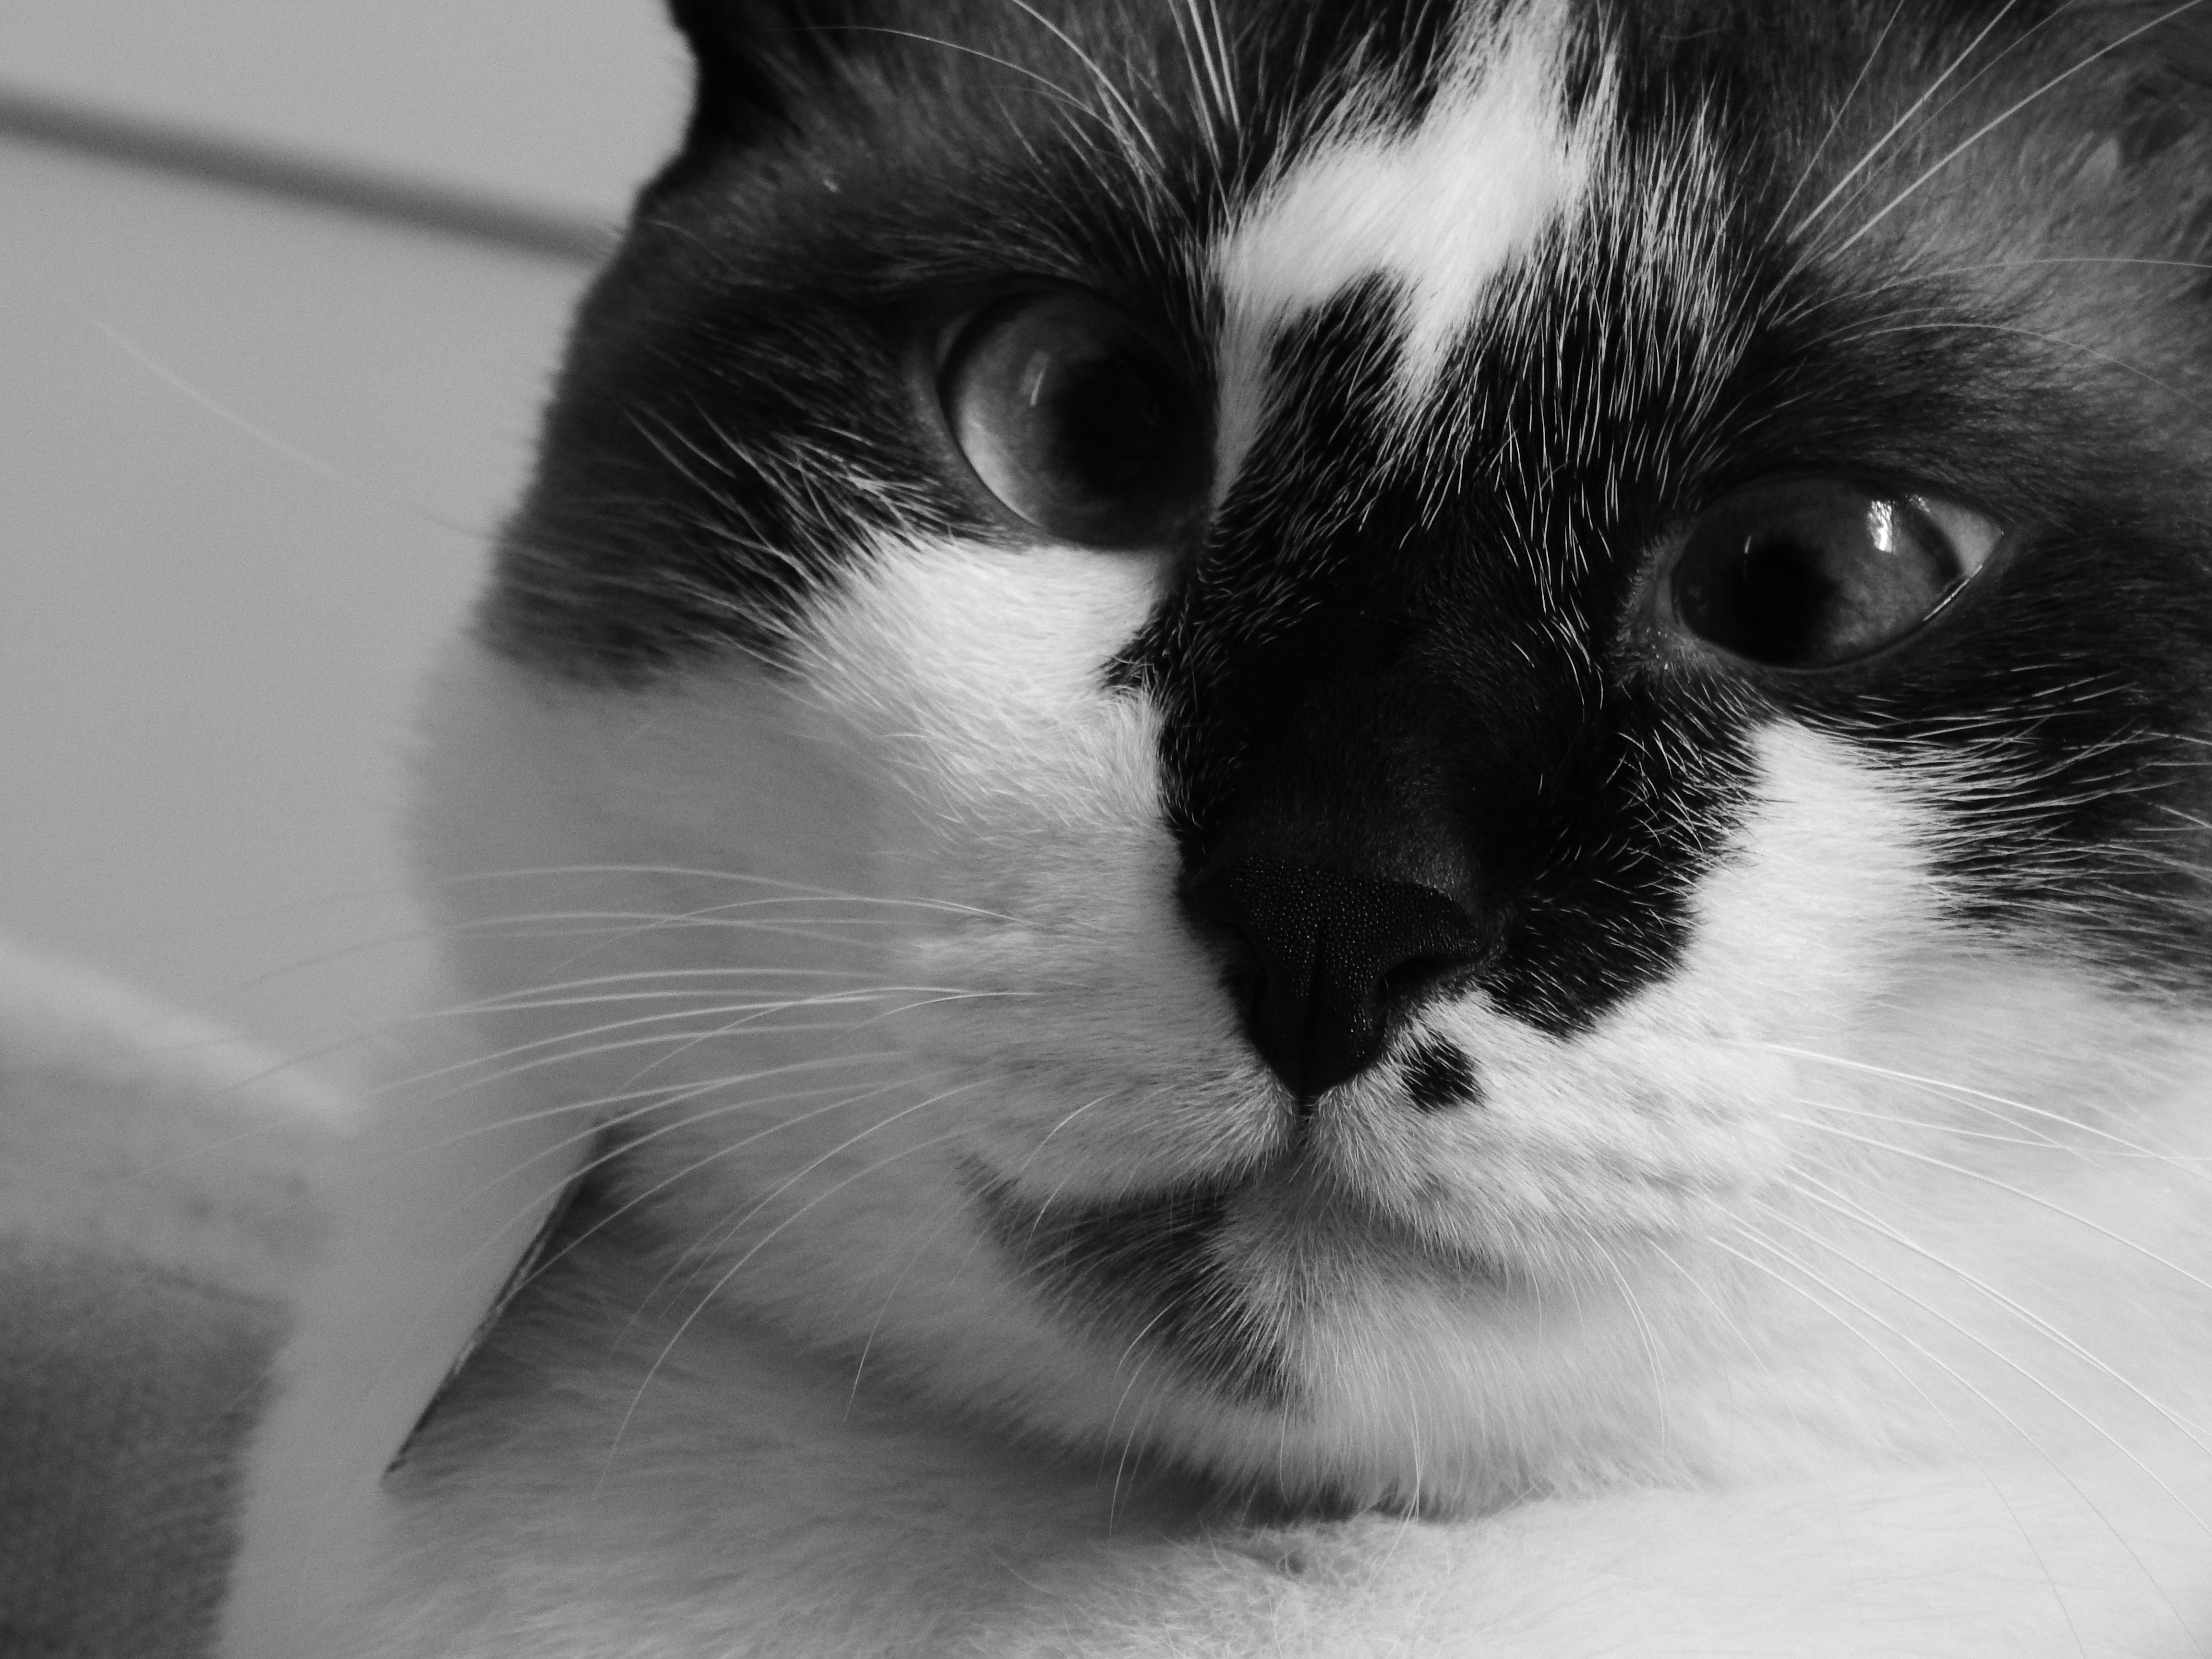
black and white, white, animal, cute, love, pet, kitten, cat, feline, mammal, partner, black, monochrome, friend, close up, nose, eyes, whiskers, snout, eye, vertebrate, gata, charm, siamese, fidelity, feline look, faithful, monochrome photography, small to medium sized cats, cat like mammal, carnivoran, cross eyed cat, squinting cat, gatinha linda